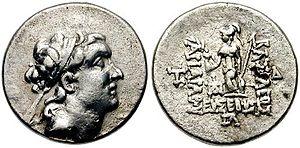
Ariarathe IV Eusèbes est roi de Cappadoce de 220 à 163 av. J.-C.